Xerosecta giustii

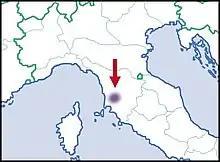
Distribution

This species is endemic to Italy.